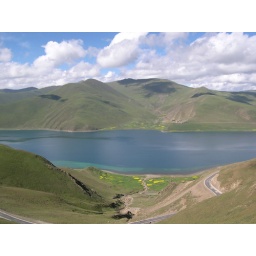
at 4490 m the lake shines like a jewel in the mountains